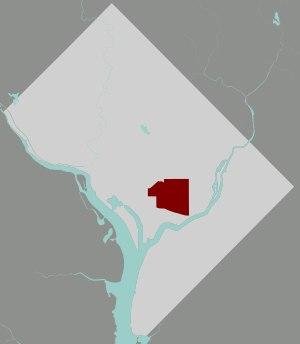
Capitol Hill est un quartier de Washington et le plus grand district historique de la capitale américaine. Plus précisément, il se situe à l'est du Capitole des États-Unis. Avec 35 000 habitants en 2013 sur 5km², c'est le quartier de la ville le plus densément peuplé.